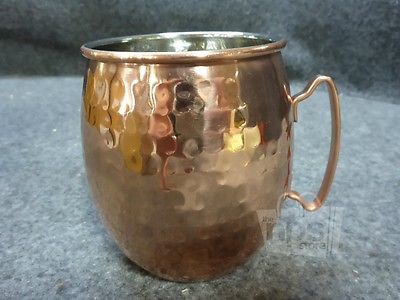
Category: mug